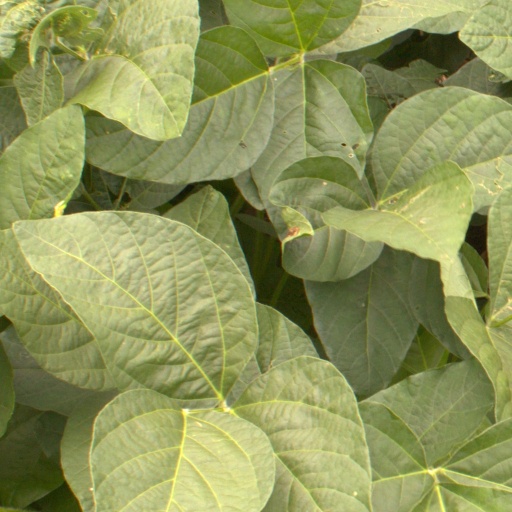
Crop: soybean